Belfaux CFF railway station

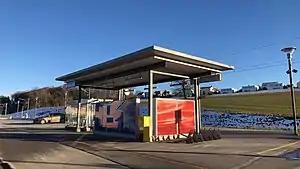
The station in 2019

Belfaux CFF railway station is a railway station in the municipality of Belfaux, in the Swiss canton of Fribourg. It is an intermediate stop on the standard gauge Fribourg–Yverdon line of Swiss Federal Railways. The station is south of on the Fribourg–Ins line.